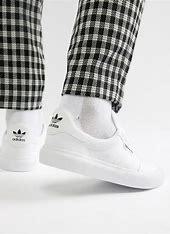
Brand: Adidas
Model: 3MC